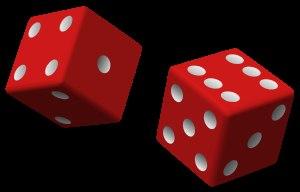
En théorie des probabilités, un événement lié à une expérience aléatoire est un sous-ensemble des résultats possibles pour cette expérience. Un événement étant souvent défini par une proposition, nous devons pouvoir dire, connaissant le résultat de l'expérience aléatoire, si l'événement a été réalisé ou non au cours de cette expérience.